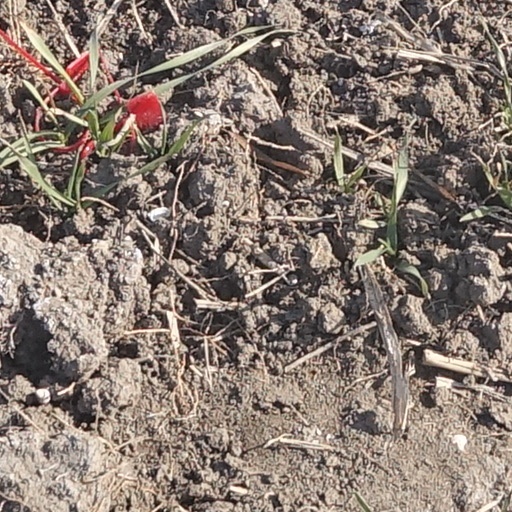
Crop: wheat